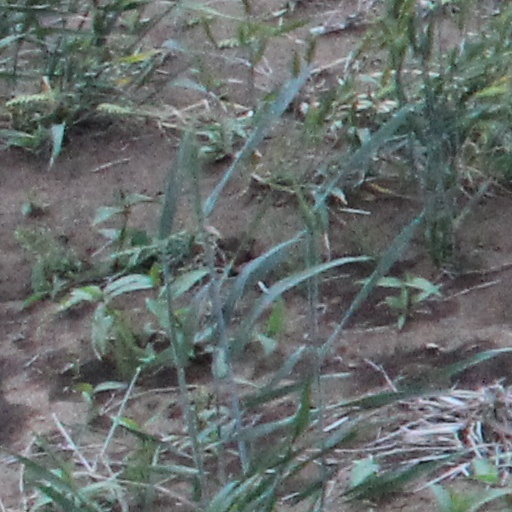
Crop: wheat